William H. Maynard

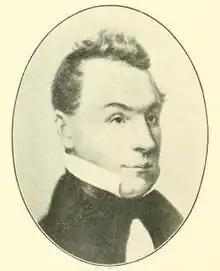
William H. Maynard

William Hale Maynard (November 23, 1786 – August 28, 1832) was an American lawyer, newspaper editor and politician from New York.